St. Florian Church (Hamtramck, Michigan)

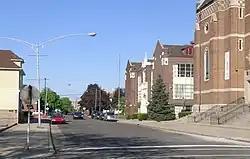
Streetscape in front of St. Florian.

Cram, who is best known for popularizing Gothic architecture in the United States, was chosen to design the building. He created a magnificent modified English Gothic structure that won an award from "American Architect" magazine in 1929.